Describe the emotion expressed in this image:  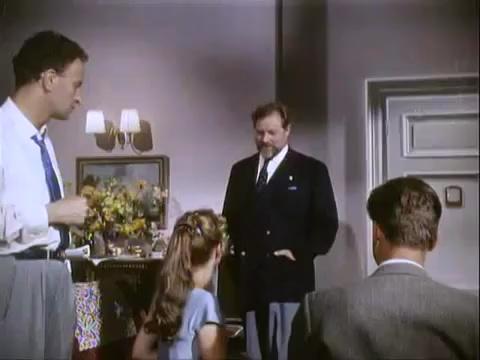
This person displays Pain, valence and arousal with low intensity.